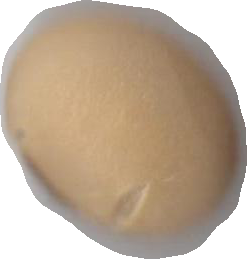
Variety: Anjasmoro